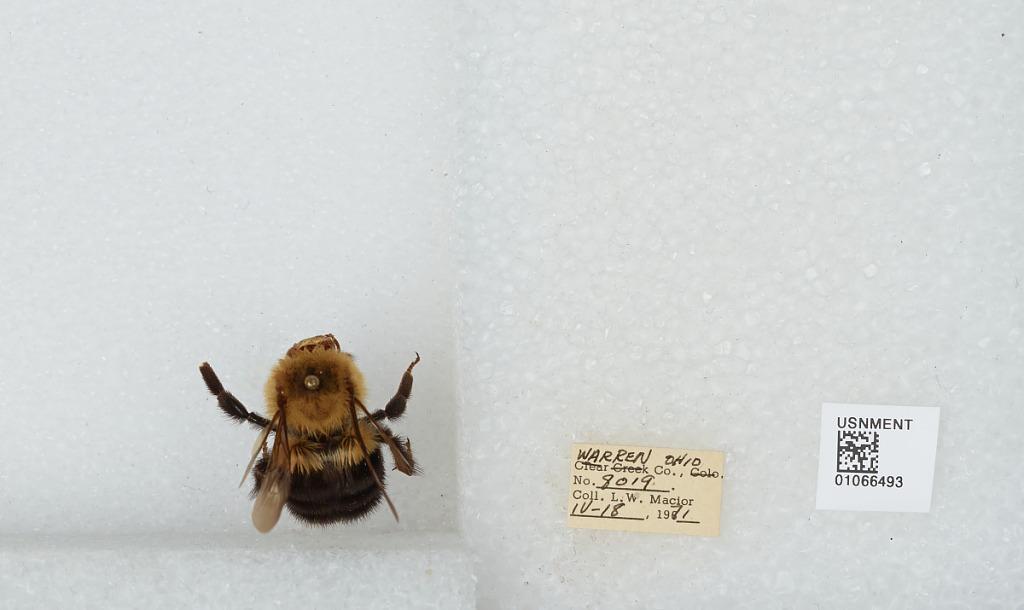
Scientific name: Bombus (Pyrobombus) bimaculatus Cresson
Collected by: L. Macior
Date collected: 1971-4-18
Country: United States
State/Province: Ohio
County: Warren
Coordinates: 39.4242, -84.1856